Rees's Cyclopædia

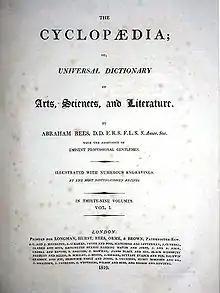
Title page of first edition, 1819

Rees's "Cyclopædia", in full "The Cyclopædia; or, Universal Dictionary of Arts, Sciences, and Literature", was an important 19th-century British encyclopaedia edited by Rev. Abraham Rees (1743–1825), a Presbyterian minister and scholar who had edited previous editions of "Chambers's Cyclopædia".